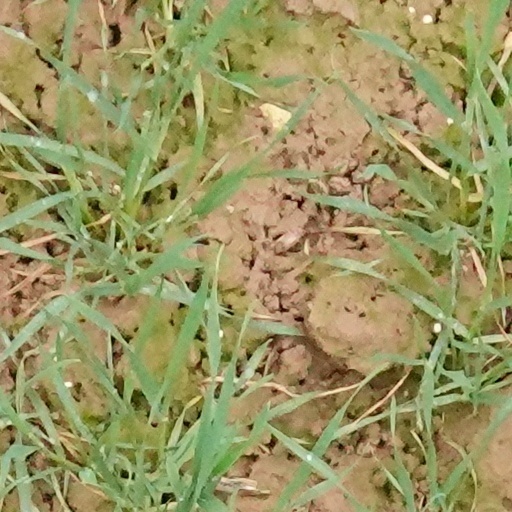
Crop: wheat